Ausserfern Railway

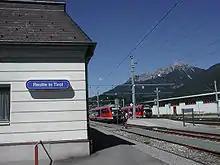
Reutte station in the Tyrol

The stops on the Ausserfern Railway between Garmisch-Partenkirchen and Reutte in Tyrol (Griesen, Ehrwald, Lermoos, Lähn, Bichlbach-Berwang, Heiterwang-Plansee, Pflach) are start points for mountain tours in the Ammergau Alps (Friederspitz and Frieder, Schellschlicht, Daniel, Hochschrutte, Plattberg, Säuling), in the Mieming Chain (Ehrwalder Sonnenspitze) and in the Lechtal Alps (Thaneller, Roter Stein, Pleisspitze).